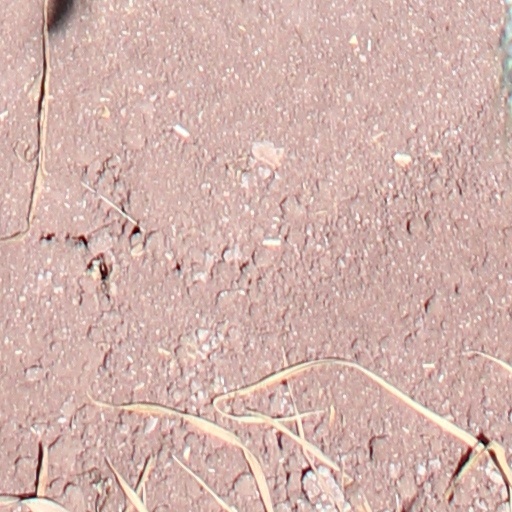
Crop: wheat